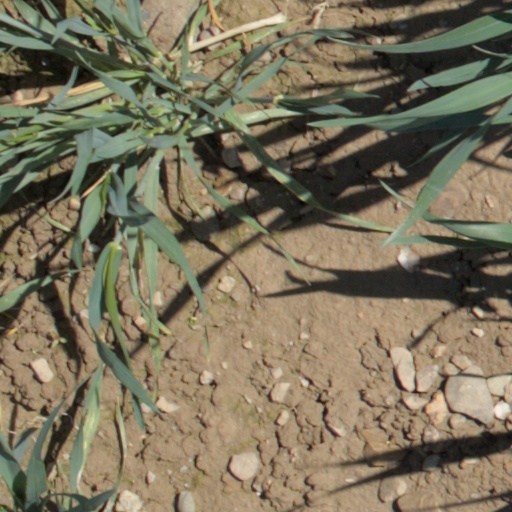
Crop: wheat